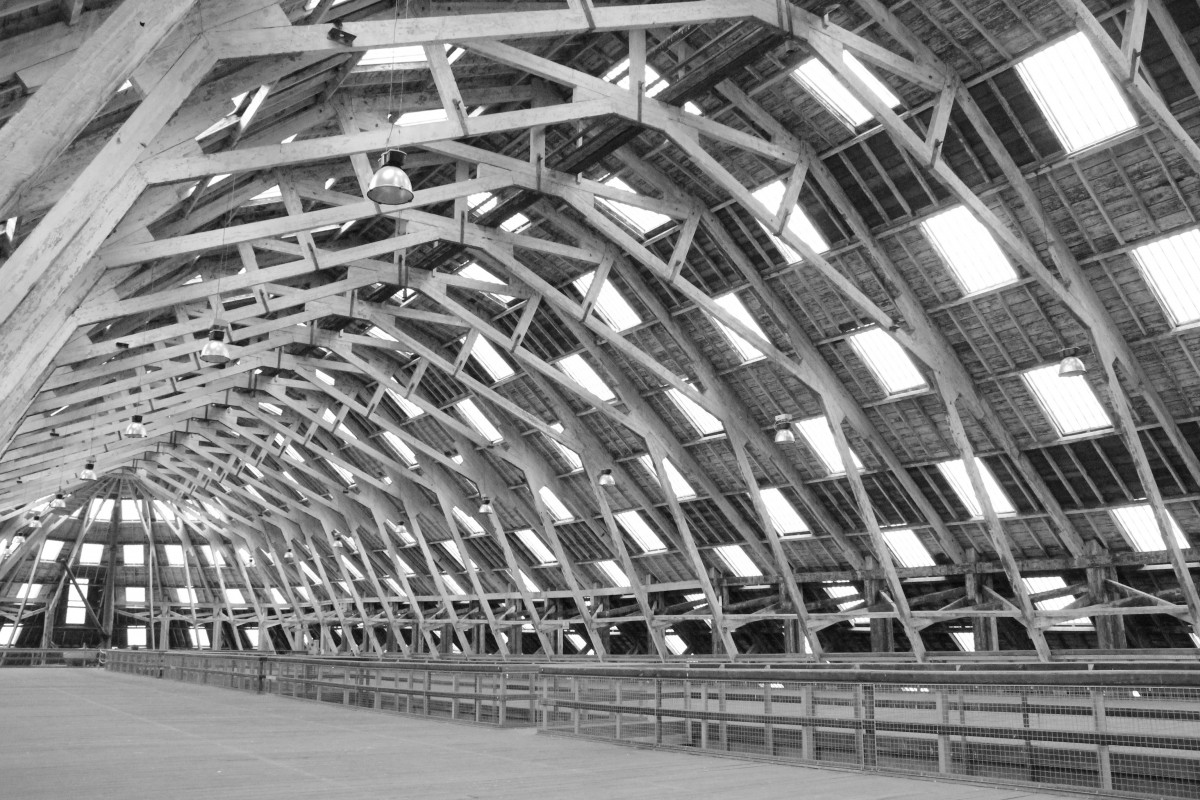
Tags: architecture, structure, building, line, facade, stadium, arena, symmetry, monochrome photography